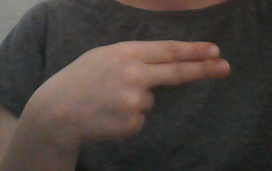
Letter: ain